Bijou (cocktail)

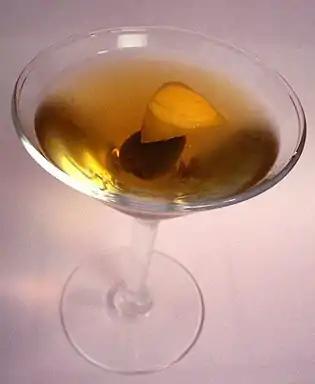

A bijou is a mixed alcoholic drink composed of gin, vermouth, and Chartreuse. This cocktail was invented by Harry Johnson, "the father of professional bartending", who called it "bijou" because it combined the colors of three jewels: gin for diamond, vermouth for ruby, and Chartreuse for emerald. An original-style bijou is made stirred with ice as Johnson's 1900 "New and Improved Bartender Manual" states "mix well with a spoon and serve." This recipe is also one of the oldest in the manual, dating back to the 1890s.